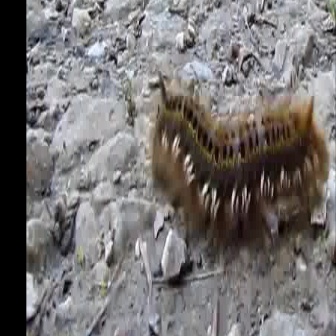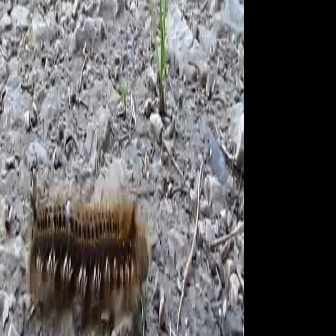
  Please identify the target specified by the bounding box [150,69,329,249] in the first image and locate it in the second image. Return the coordinates in [x_min,y_min,x_max,y_max] format.
Answer: [28,188,149,310]